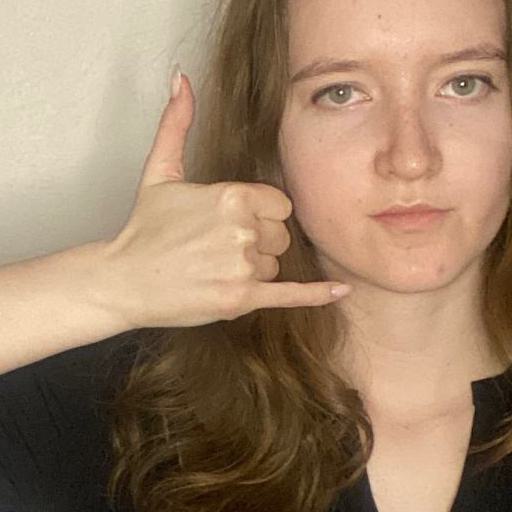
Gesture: call